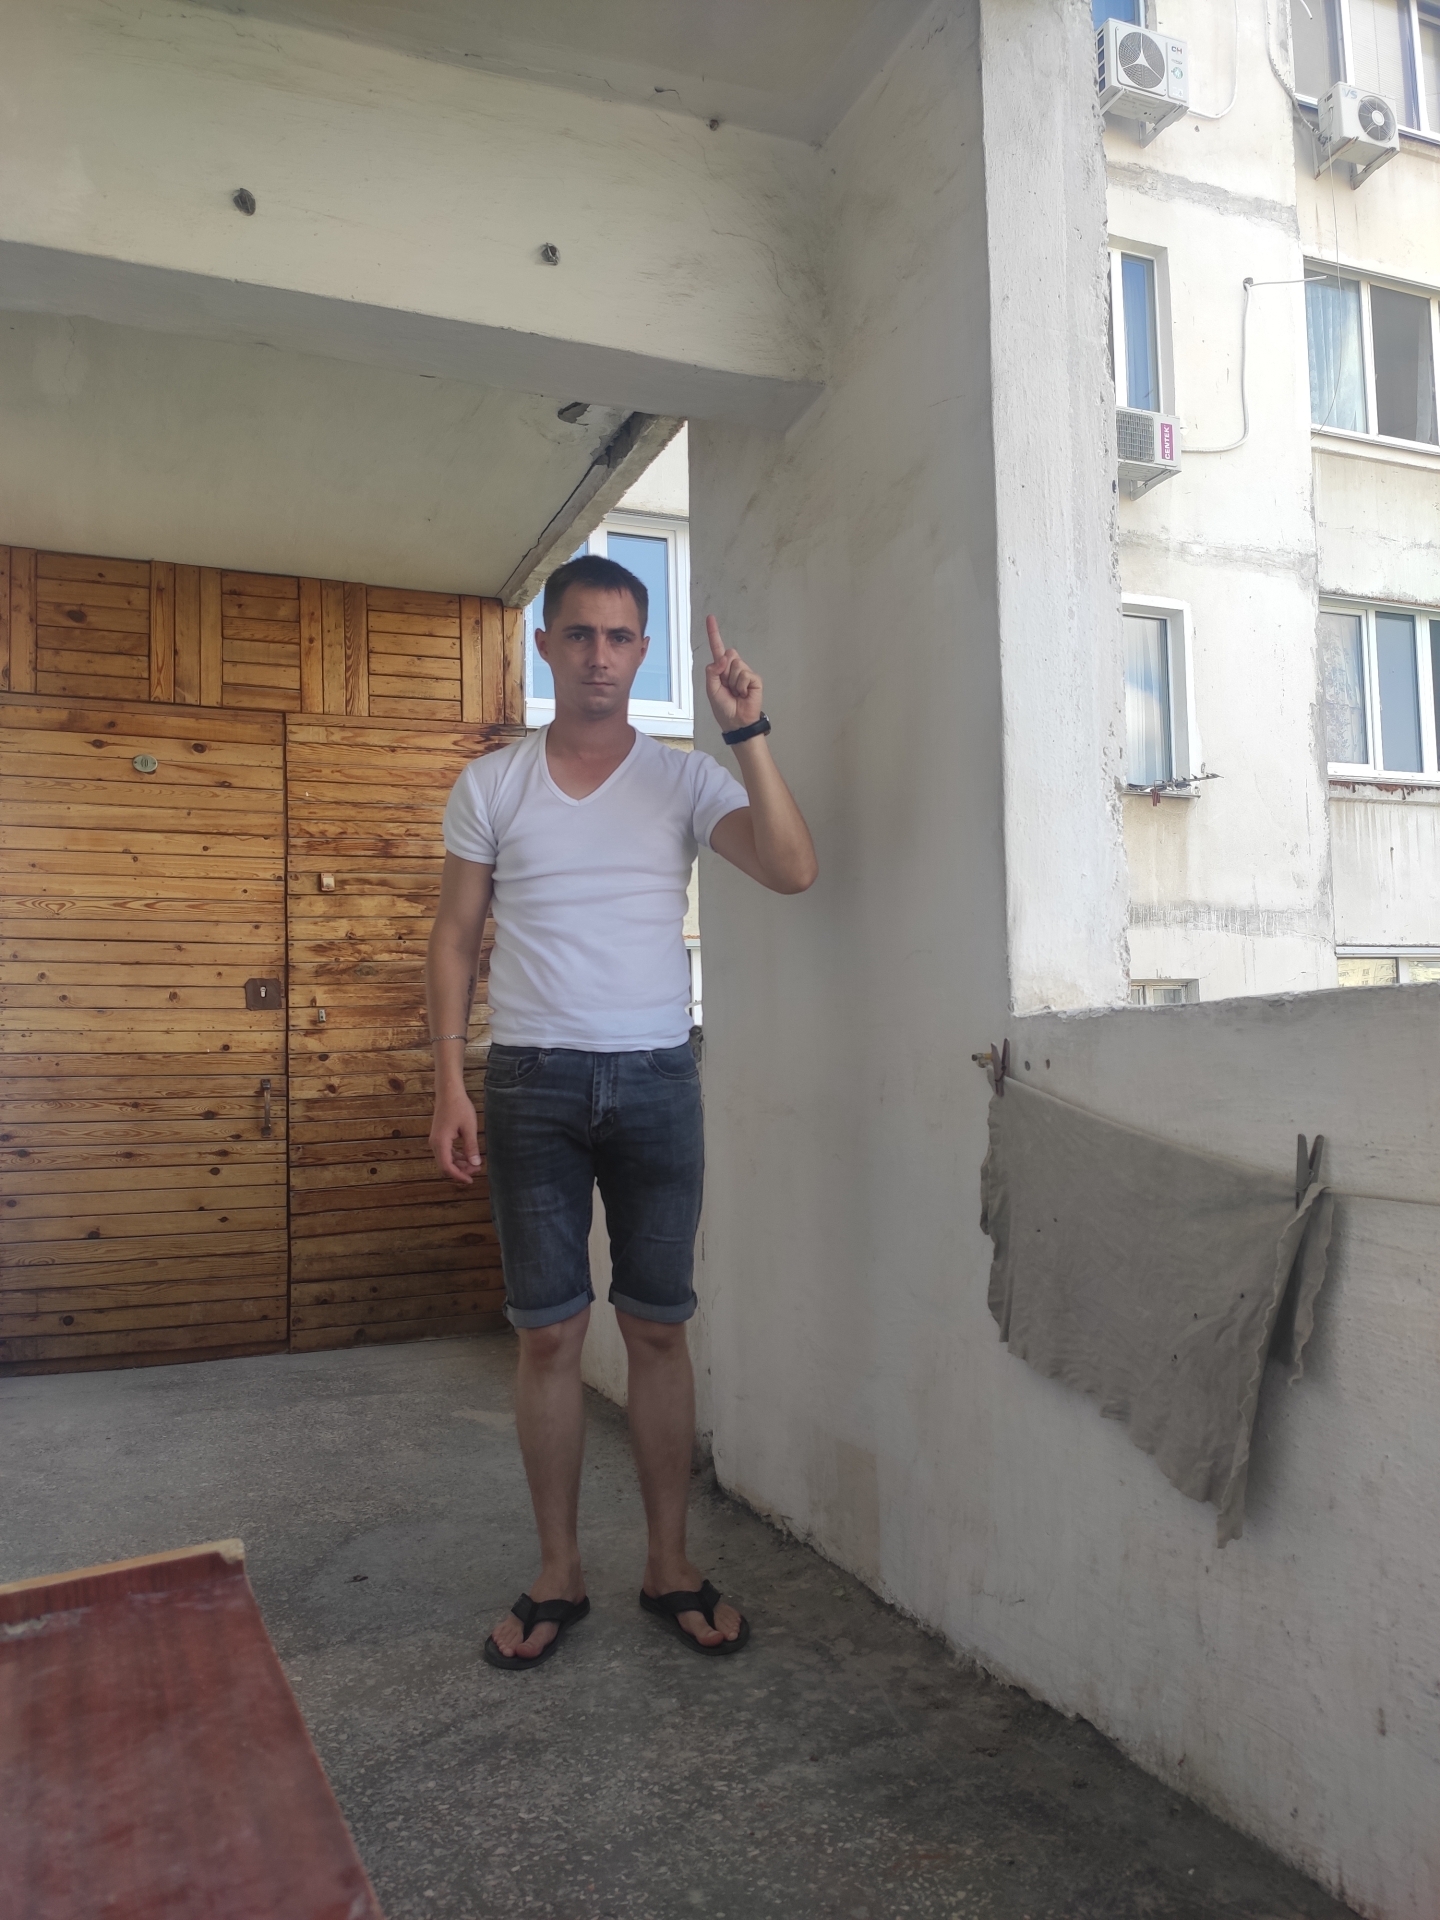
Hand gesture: one